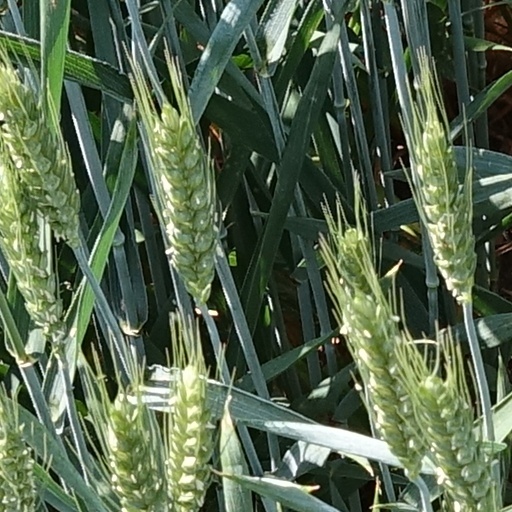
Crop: wheat